Swords to ploughshares

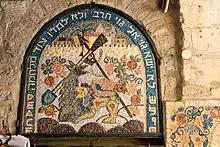
Mosaic in the Beit Habad Gallery, Jerusalem, quoting Isaiah 2:4, with lion, spear and spade.

Beyond the above usage in the Book of Isaiah, this analogy is used twice more in the Old Testament/Tanakh, in both directions. In Micah, it is recited word for word: